Line 6 DL4

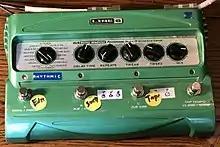
Line 6 DL4 Delay with handwritten notes about the various presets on the pedal.

The DL4 Delay Modeler by Line 6, introduced in 1999, is a digital delay pedal. It is one of the first digital modeling effects units. The DL4 features models of 16 vintage delay effects, including the Echoplex, Roland Corporation's Space Echo, and the Electro-Harmonix Deluxe Memory Man. It also has a 14 second looping function. According to a May/June 2000 review in "Canadian Musician", it "delivers a cavalcade of features for a reasonable price."